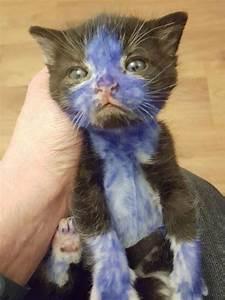
cat